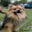
Label: dog